Joe Louis

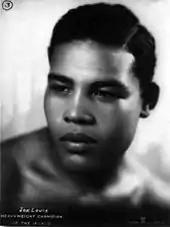
Louis in 1937

Schmeling's victory gave Gould tremendous leverage, however. If he were to offer Schmeling the title chance instead of Louis, there was a very real possibility that Nazi authorities would never allow Louis a shot at the title. Gould's demands were therefore onerous: Jacobs would have to pay 10% of all future boxing promotion profits (including any future profits from Louis's future bouts) for ten years. Braddock and Gould would eventually receive more than $150,000 from this arrangement. Well before the actual fight, Jacobs and Gould publicly announced that their fighters would fight for the heavyweight title on June 22, 1937. Figuring that the New York State Athletic Commission would not sanction the fight in deference to MSG and Schmeling, Jacobs scheduled the fight for Chicago.